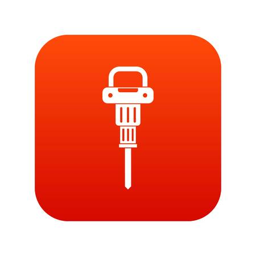
pneumatic hammer icon digital red for any design isolated on white